Scott Laughton

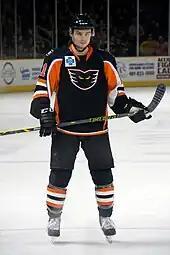
Laughton with the Lehigh Valley Phantoms in 2015.

Laughton returned to the Generals for his sophomore campaign during the 2011–12 season, where he recorded 21 goals and 32 assists in 64 games. His play earned him a roster spot on the CHL/NHL Top Prospects Game, and a ranking of 40th amongst all North American skaters in the NHL Central Scouting Bureau's mid-season rankings. In spite of his strong season, the Generals failed to qualify past the first round of the 2012 OHL playoffs, losing to the IceDogs in six games.